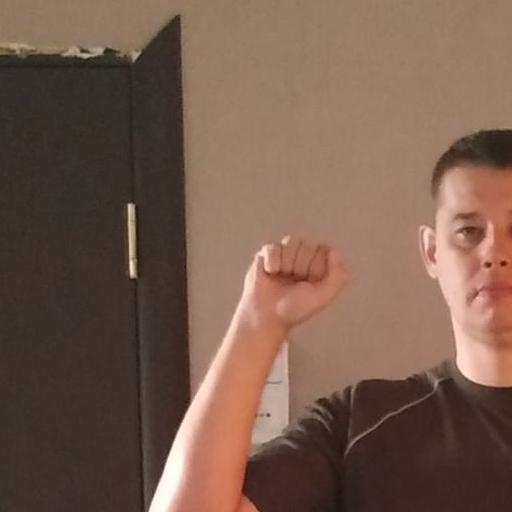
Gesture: fist